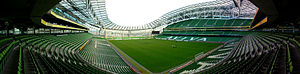
Aviva Stadium / Øvrigt / Koncerter
:Image:Aviva Stadium Panoramic.jpg